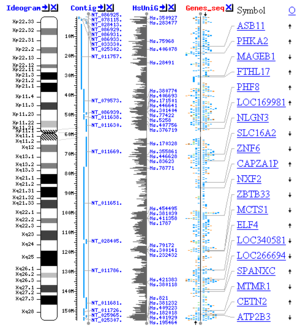
Bioinformatik
Kort over det menneskelige X-kromosom (fra NCBI's hjemmeside). Kortlægningen af den menneskelige arvemasse er en af bioinformatikkens største bedrifter.
Bioinformatik er et tværfagligt forskningsfelt med udgangspunkt i biologi, som beskæftiger sig med at analysere store mængder af biologiske data. Bioinformatiks overordnede mål er at beskrive biologiske sammenhænge, og brugen af computere er en del af forskningen.